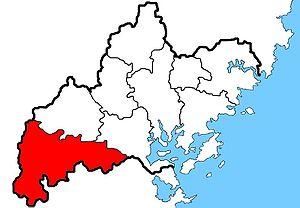
Le xian de Gutian est un district administratif de la province du Fujian en Chine. Il est placé sous la juridiction de la ville-préfecture de Ningde.